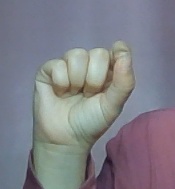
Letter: fa